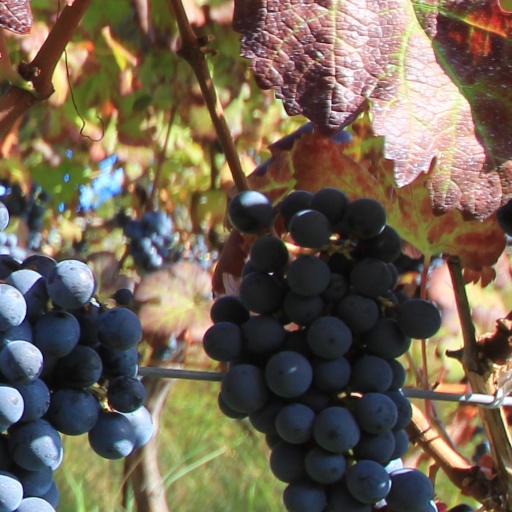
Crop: grape